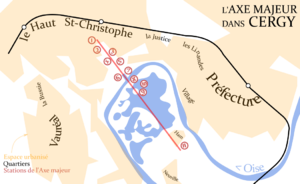
Carte de l'Axe majeur et des quartiers l'entourant, à Cergy-Pontoise.
L'Axe majeur est une œuvre monumentale située à Cergy, dans le département du Val-d'Oise, en France. Elle s'inscrit dans une boucle de l'Oise, au centre de la ville nouvelle de Cergy-Pontoise. L’œuvre est conçue par le sculpteur israélien Dani Karavan à partir de 1980, ses premiers éléments apparaissant au cours des années 1980. Sa réalisation connaît une longue période de creux jusqu'au milieu des années 2000 où sont réalisées les stations du bord de l'Oise. Inachevé par rapport aux divers plans créés, l'Axe est composé de douze stations sur une longueur de 3,2 kilomètres, incluant une tour penchée, un ensemble de douze colonnes, une passerelle, une île ou encore un rayon laser qui survole le parcours. Il débute dans le quartier auquel il a donné son nom, Axe Majeur - Horloge et s'achève à la limite avec Neuville-sur-Oise, après avoir survolé les étangs artificiels de Cergy-Neuville. Symbole de la ville nouvelle, il est également l'une des œuvres importantes de Dani Karavan, qui accompagne sa construction pendant plus de trente ans.